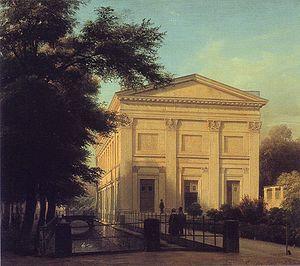
Les Réformes prussiennes, désignent une restructuration d'inspiration libérale de l'administration et du système de production agricole et industriel de la Prusse, menée entre 1807 et 1819.
Le théâtre Maxime-Gorki est un théâtre de Berlin-Mitte dénommé d'après l'écrivain soviétique Maxime Gorki. En 2015, les régisseurs en sont Nurkan Erpulat, d'origine turque, Sebastian Nübling, et la dramaturge austro-israélienne Yael Ronen.
Johann Friedrich Joseph Sommer est un journaliste, éditeur, juriste et homme politique allemand.
Gottfried Ludolf Camphausen est un banquier et homme politique rhénan.
Benedikt Waldeck est un homme politique allemand, meneur des libéraux de gauche en Prusse lors de la révolution de mars 1848. Il est donc un des principaux acteurs de l'assemblée nationale prussienne où il présente sa charte qui servira de base à la Constitution prussienne. Par la suite, durant l'ère réactionnaire, il doit se retirer de la politique. Il fait son retour au sein du parti progressiste allemand dans les années 1860 et devient un des adversaires du chancelier Otto von Bismarck.